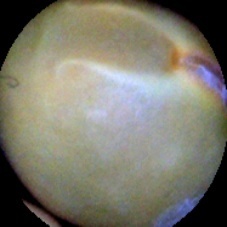
Label: Immature